National Women's Soccer League

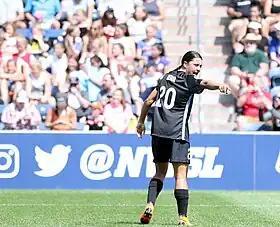
Sam Kerr during a Chicago Red Stars match, 2018. Kerr set records for goals scored in a single season and won multiple Golden Boot awards during her time with Sky Blue FC and the Chicago Red Stars.

The first NWSL game was held on April 13, 2013, as the Portland Thorns visited FC Kansas City, playing to a 1–1 draw in front of a crowd of 6,784 fans at Shawnee Mission District Stadium. Renae Cuellar scored the first goal in league history. The 2013 season saw regular-season attendance average of 4,270, with a high of 17,619 on August 4 for Kansas City at Portland.